Ramakrishna

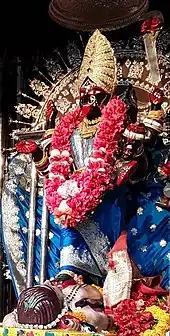
The idol of goddess Kali as "Bhavatāriṇi" in the sanctum sanctorum of the Dakshineswar Kali Temple.

On Thursday, 31 May 1855, Ramkumar in the presence of his brother Ramakrishna officiated at the dedication ceremony of the Dakshineswar Kali Temple.